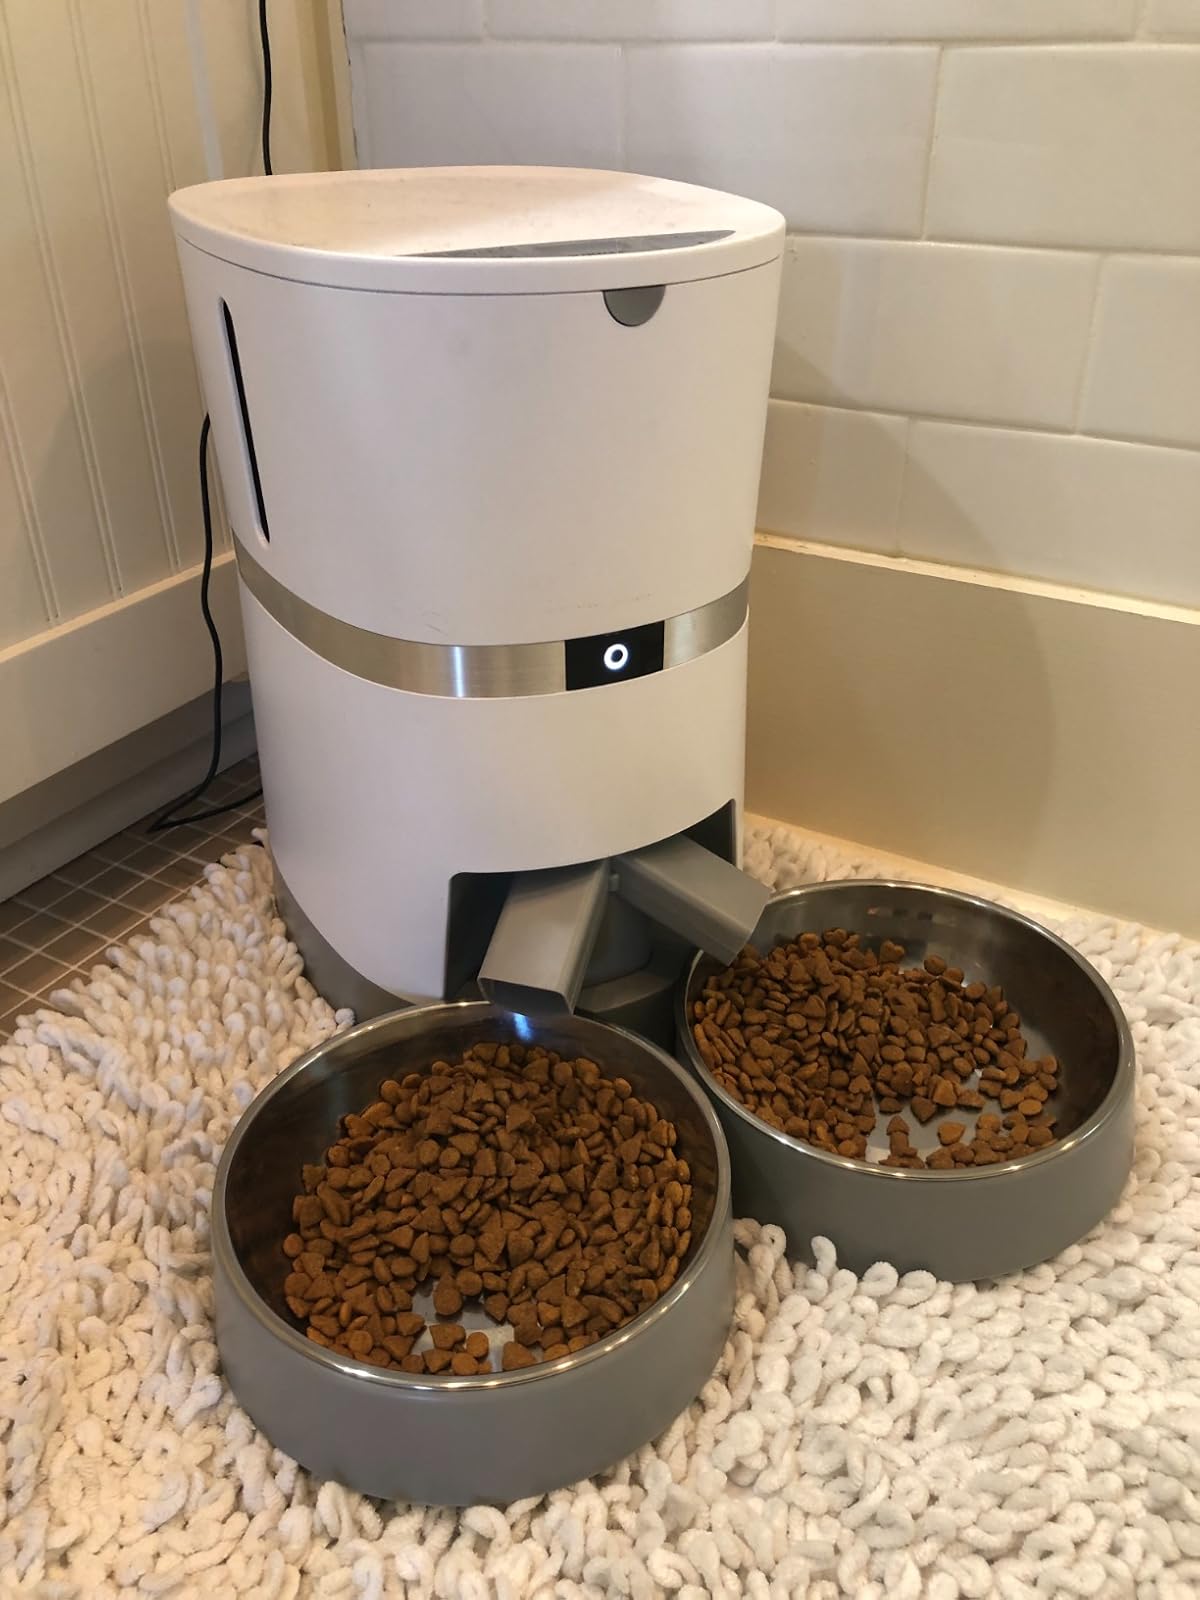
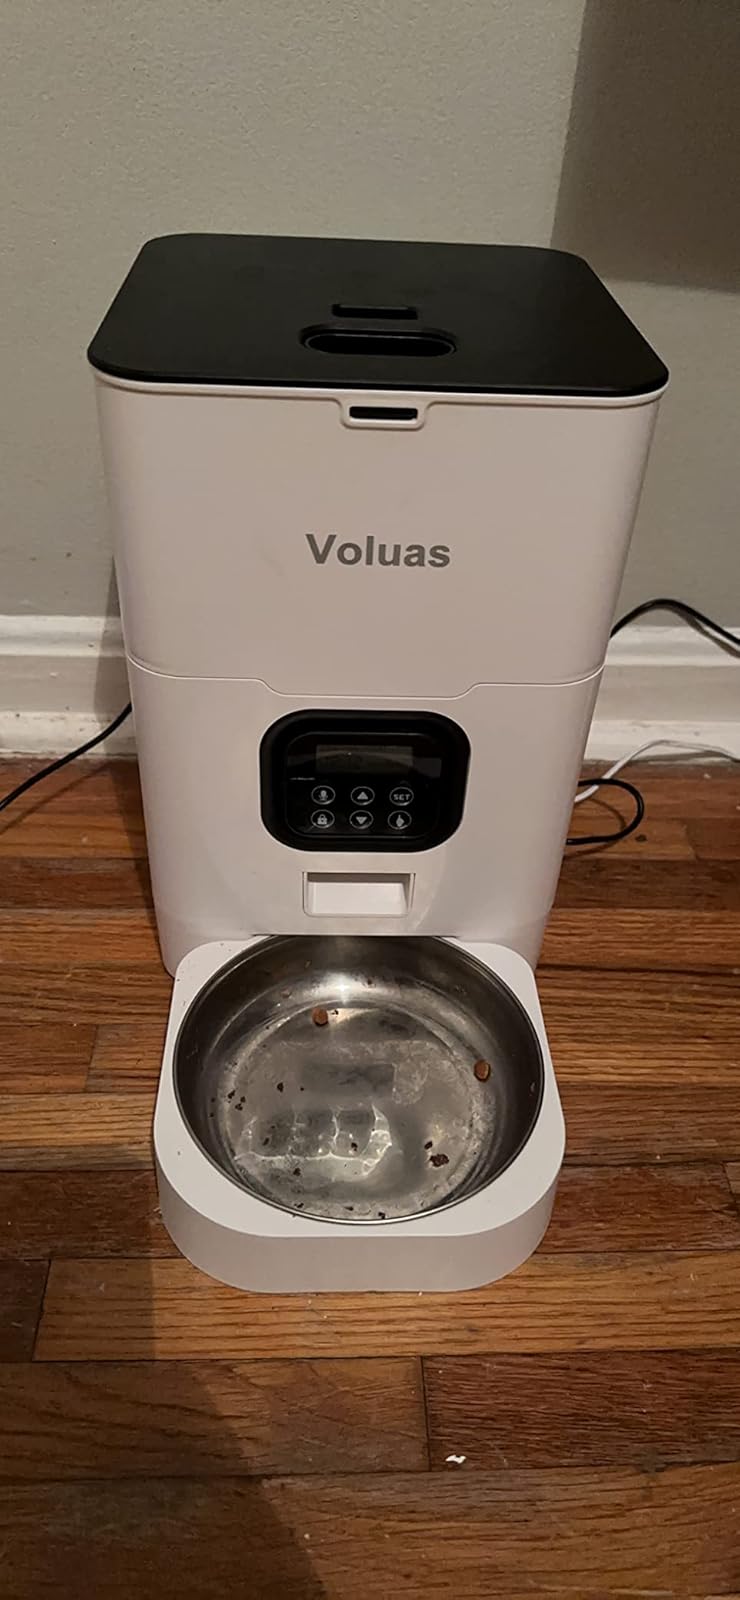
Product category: items_feeder
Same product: no